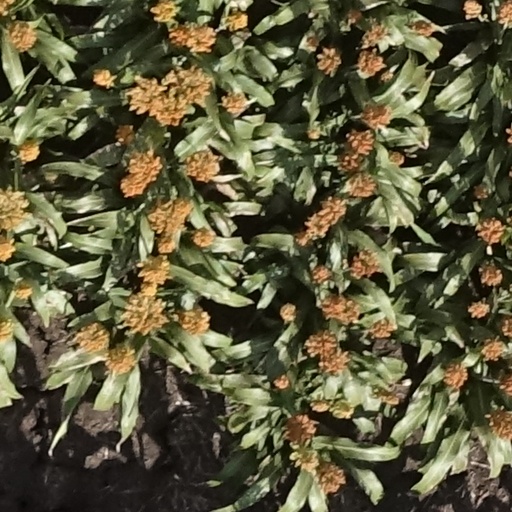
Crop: sorghum